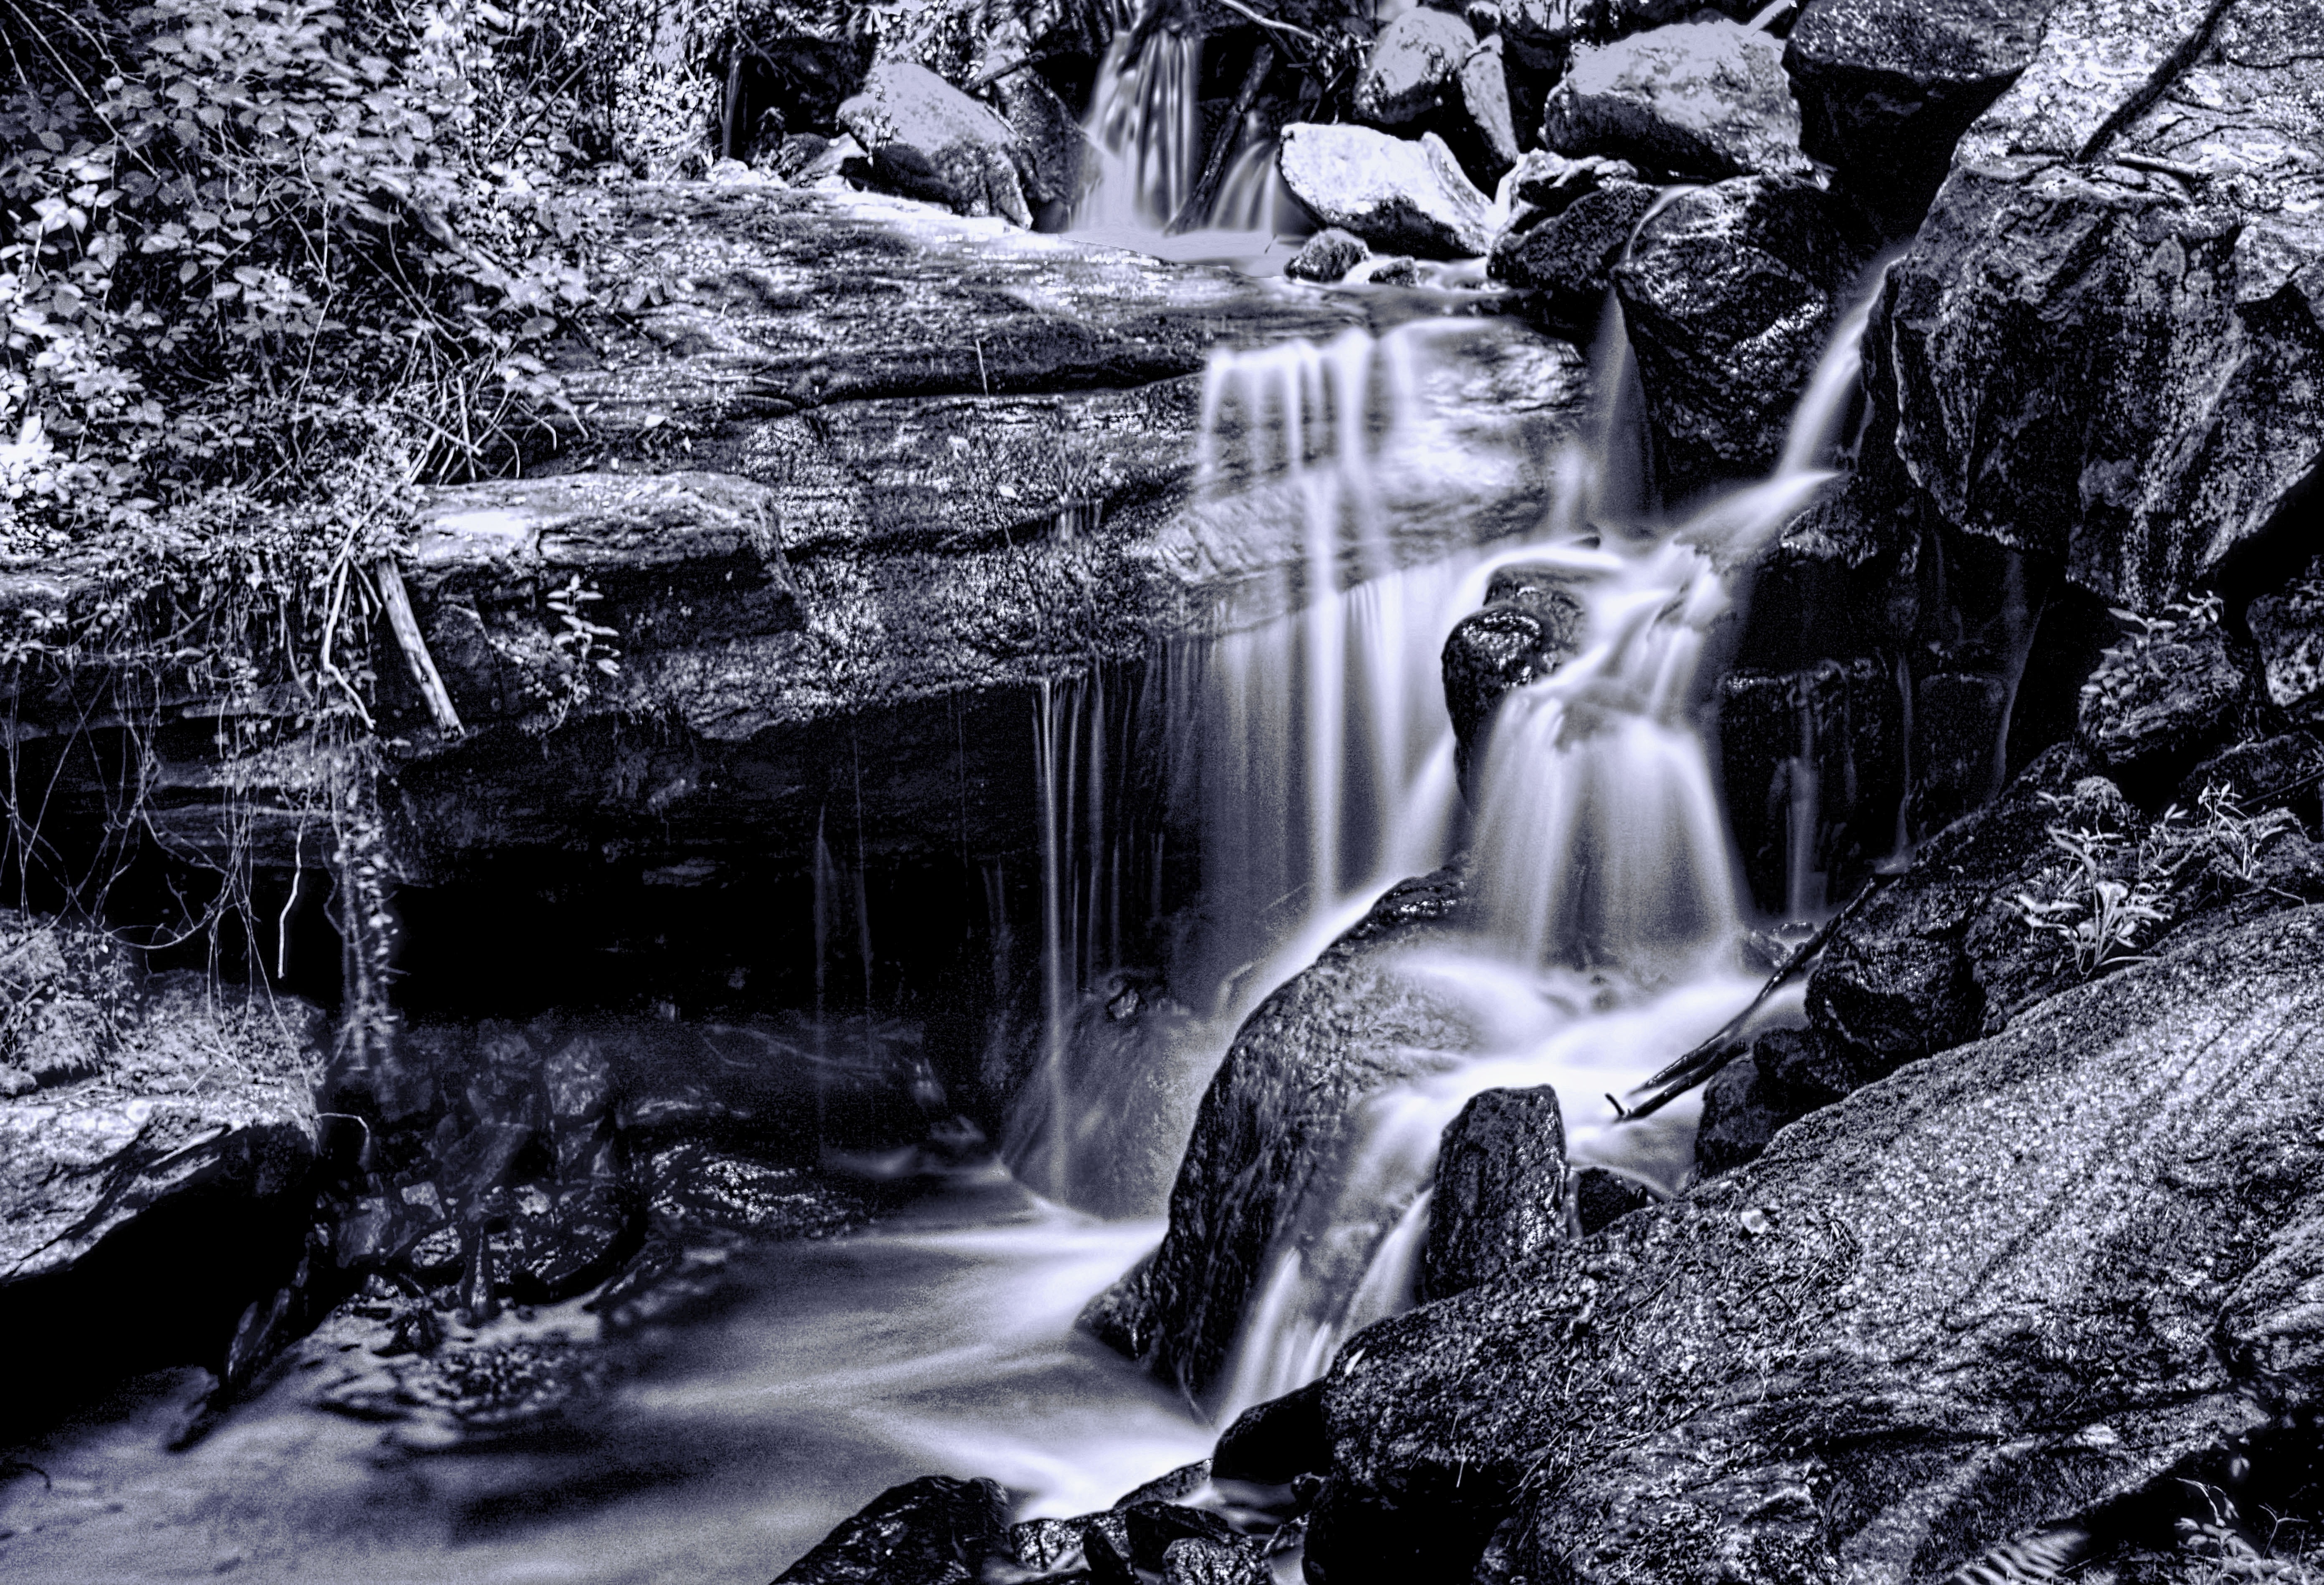
water, nature, rock, waterfall, snow, winter, black and white, stream, ice, scenic, darkness, monochrome, season, body of water, georgia, water feature, freezing, monochrome photography